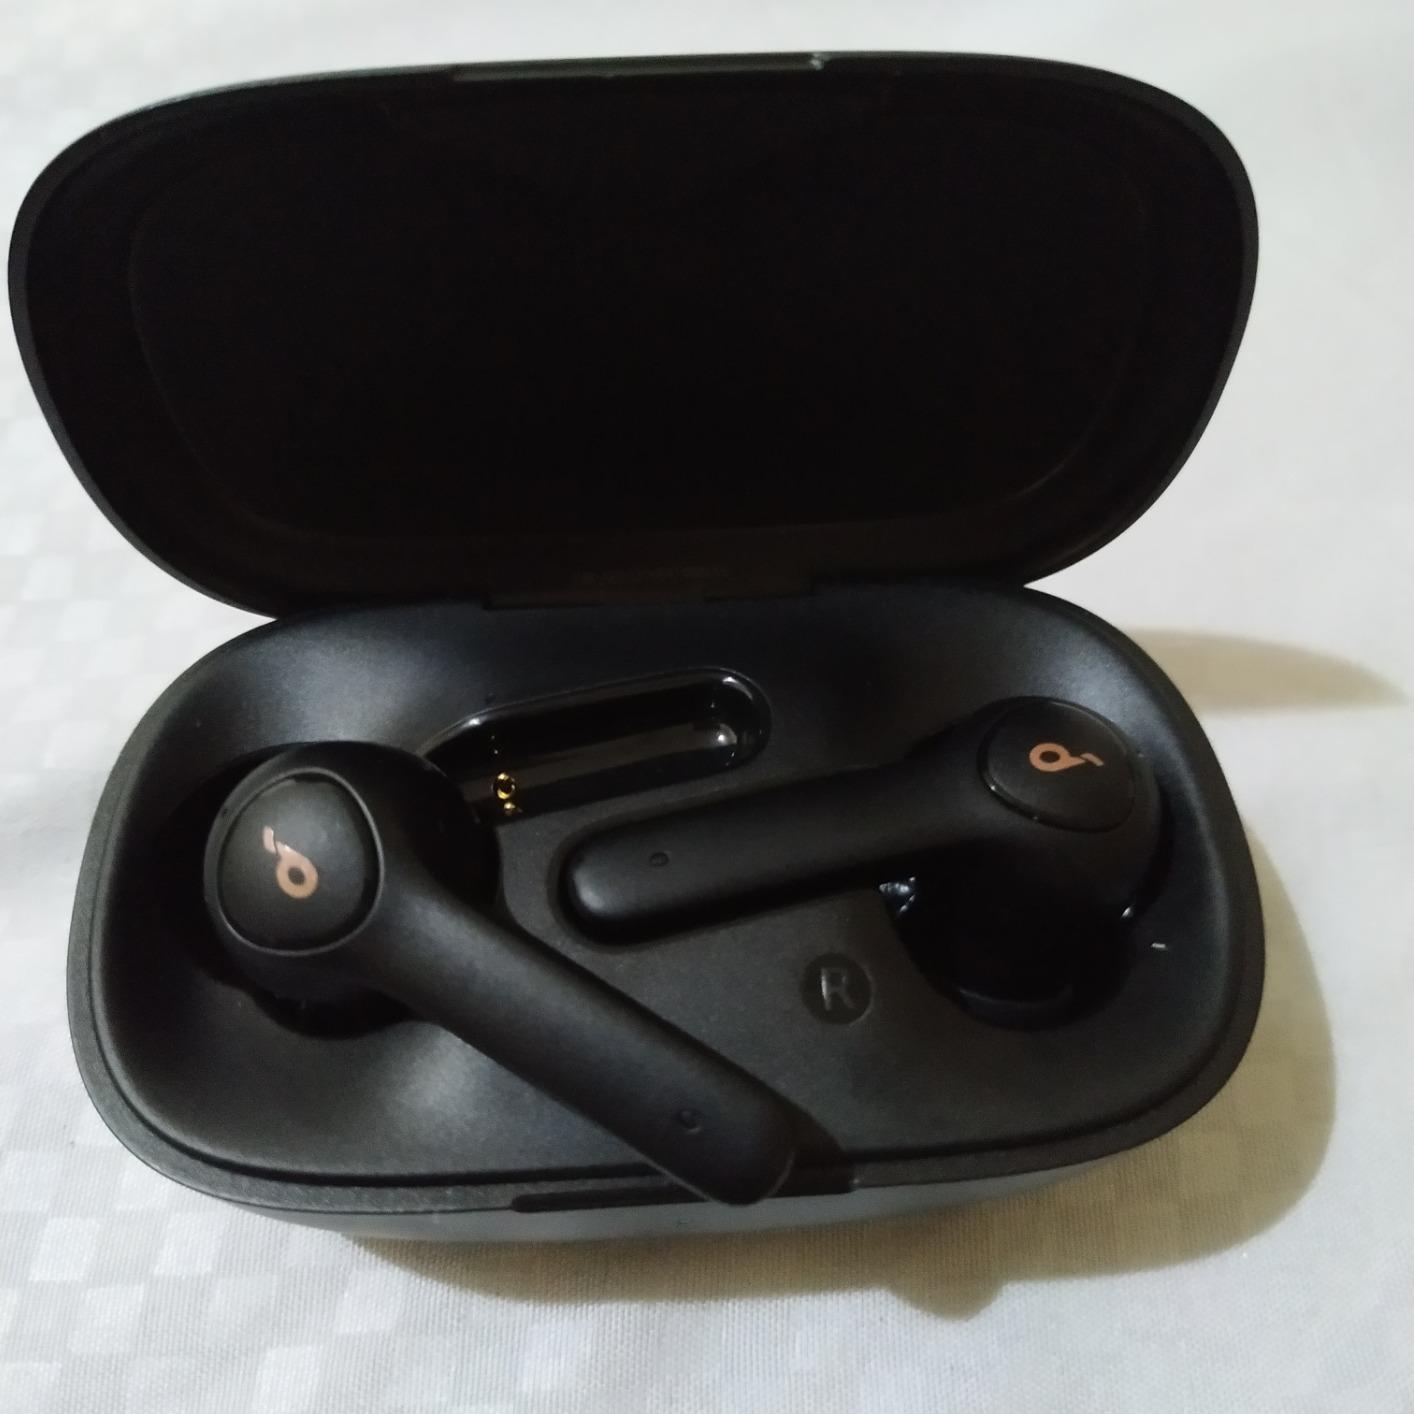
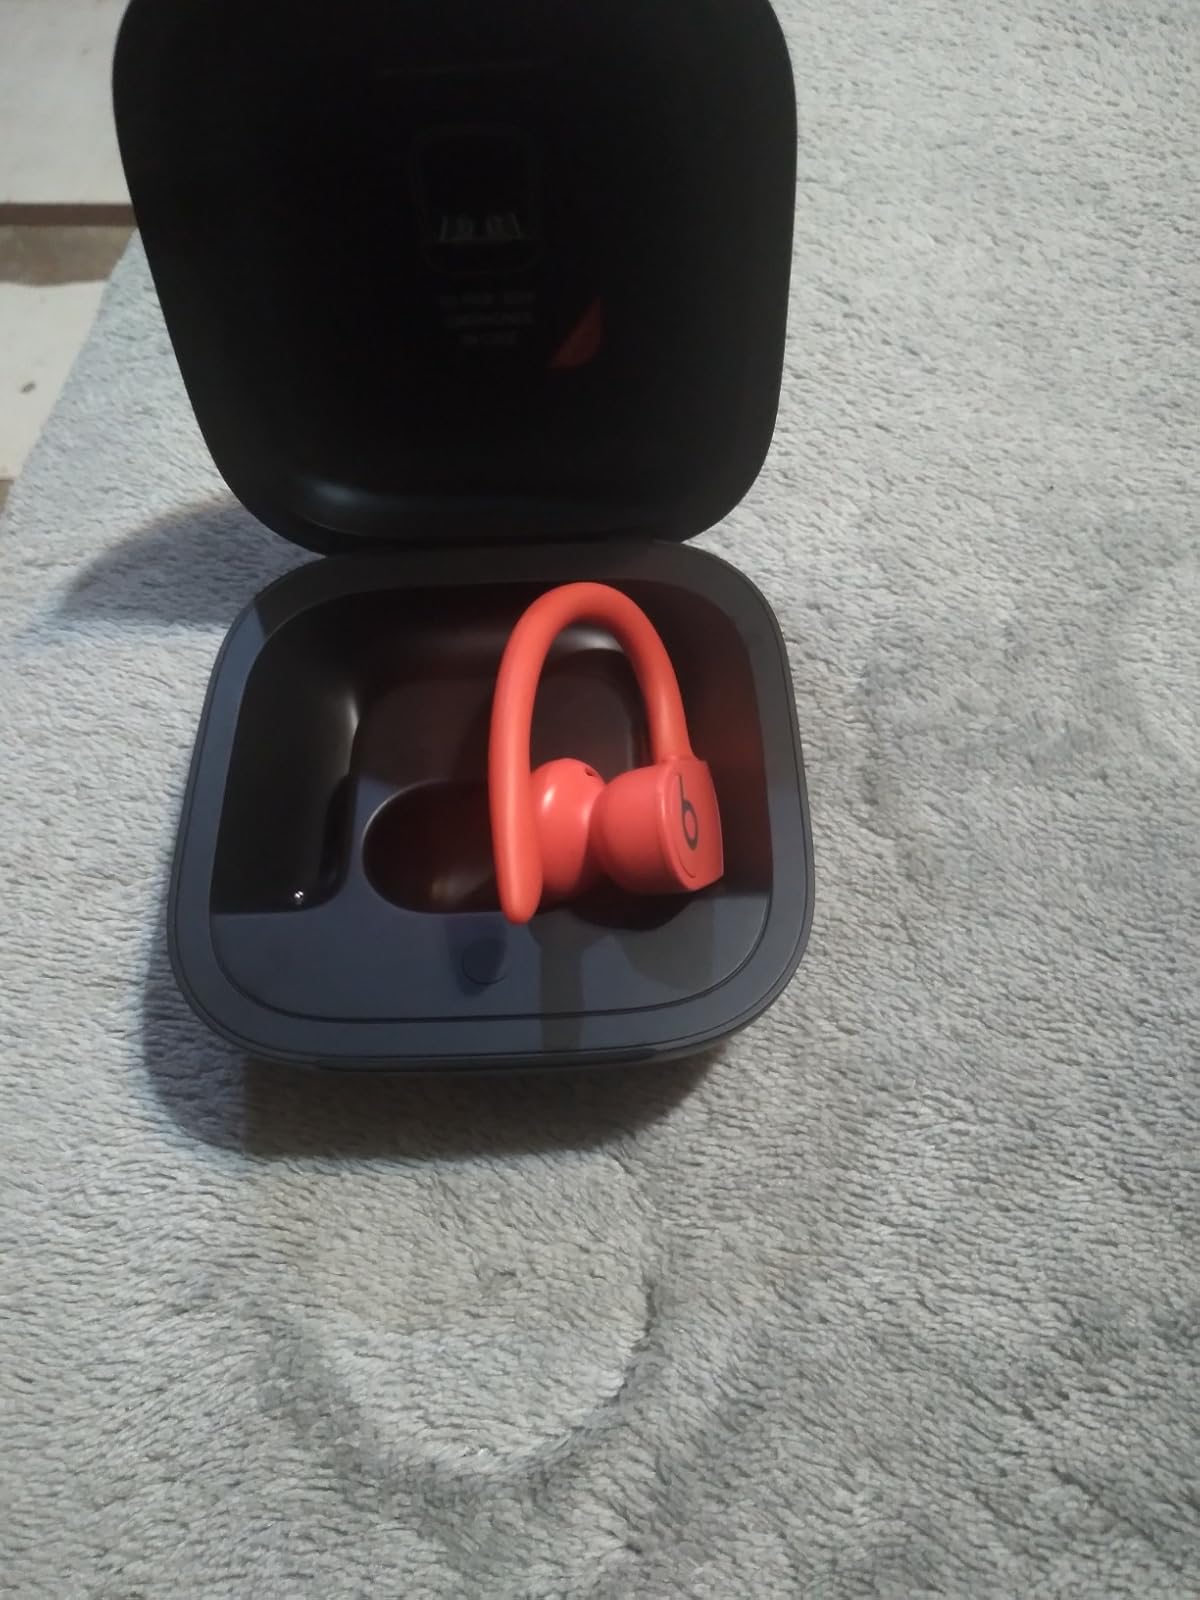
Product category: earbuds
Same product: no